Lower Dyffryn House, Grosmont

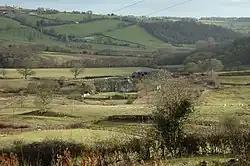
"extraordinarily remote (and) melancholy"

Lower Dyffryn House, Grosmont, Monmouthshire is a farmhouse dating from the 16th century. Owned by a Sheriff of Monmouthshire in the early 1600s, it was rebuilt by the Cecil family in the mid-17th century as a substantial mansion to the typical Elizabethan e-plan. Its fortunes declined in the 19th century by which point it had been reduced to a farmhouse and much of its external and internal fittings were removed or replaced. The farmhouse is Grade II* listed and a number of the ancillary buildings have their own Grade II listings. The gardens, which are contemporaneous with the house, are included on the Cadw/ICOMOS Register of Parks and Gardens of Special Historic Interest in Wales.